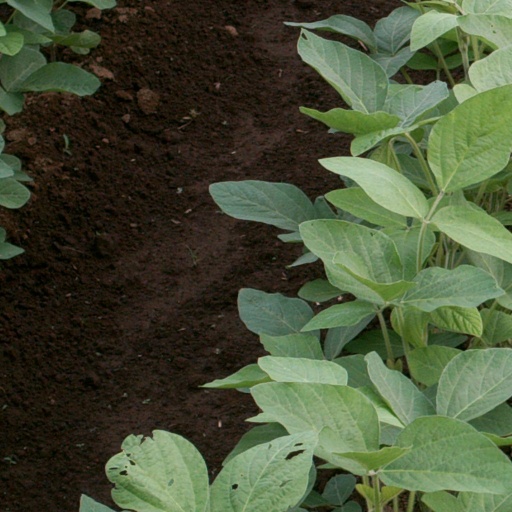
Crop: soybean